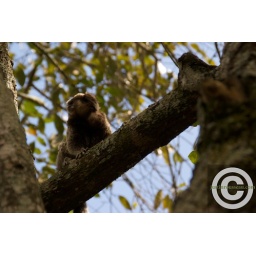
A small monkey in a tree nearby the Cachoeira do Diabo waterfall in the Chapada Diamantina region, Brazil